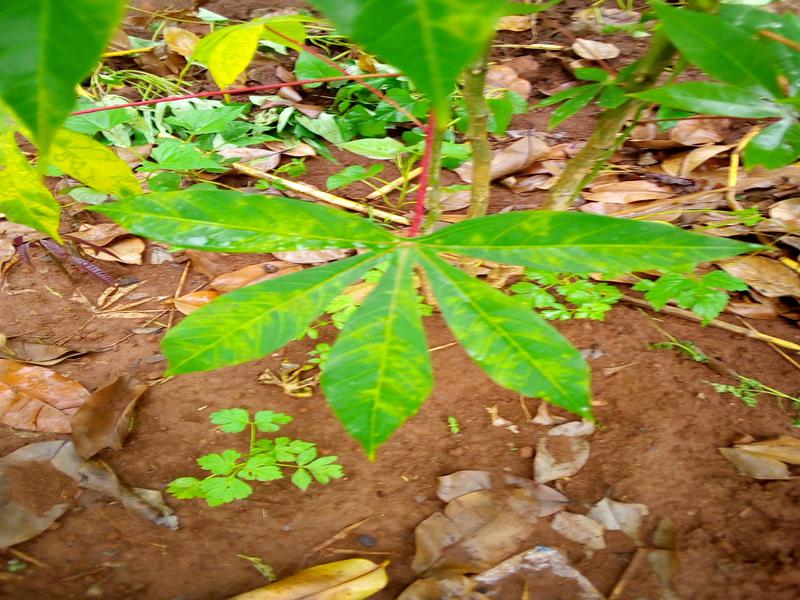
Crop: cassava
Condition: brown_streak_disease